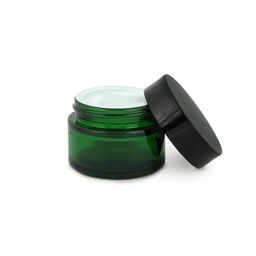
Label: glass